Adana ASKİ SK

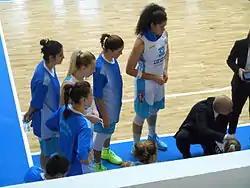
Before the game

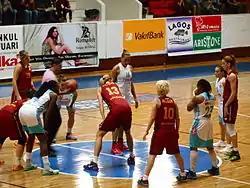
At game start

The club was founded in Ceyhan in 2000, under the name 'Ceyhan Belediyespor' by the Ceyhan Municipality. The first branch of the club was wrestling, and the year after, the women's basketball team was formed. In its first year, at the 2nd Division of TKBL, Ceyhan Belediyespor was promoted to 1st Division without losing a game. At the top flight of Turkey's basketball, the club performed for 12 straight years, before moving to Adana. Tarsus Belediye were consolidated into Adana ASKİ. In 2014, the club was taken by the Water and Sanitary Management Department of the Adana Metropolitan Municipality and renamed as Adana ASKİ. After the move, the club performed the best season ever (2014–15), playing final at the Turkish Women's Cup and semi-final at the TKBL First Division.